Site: brandenburg
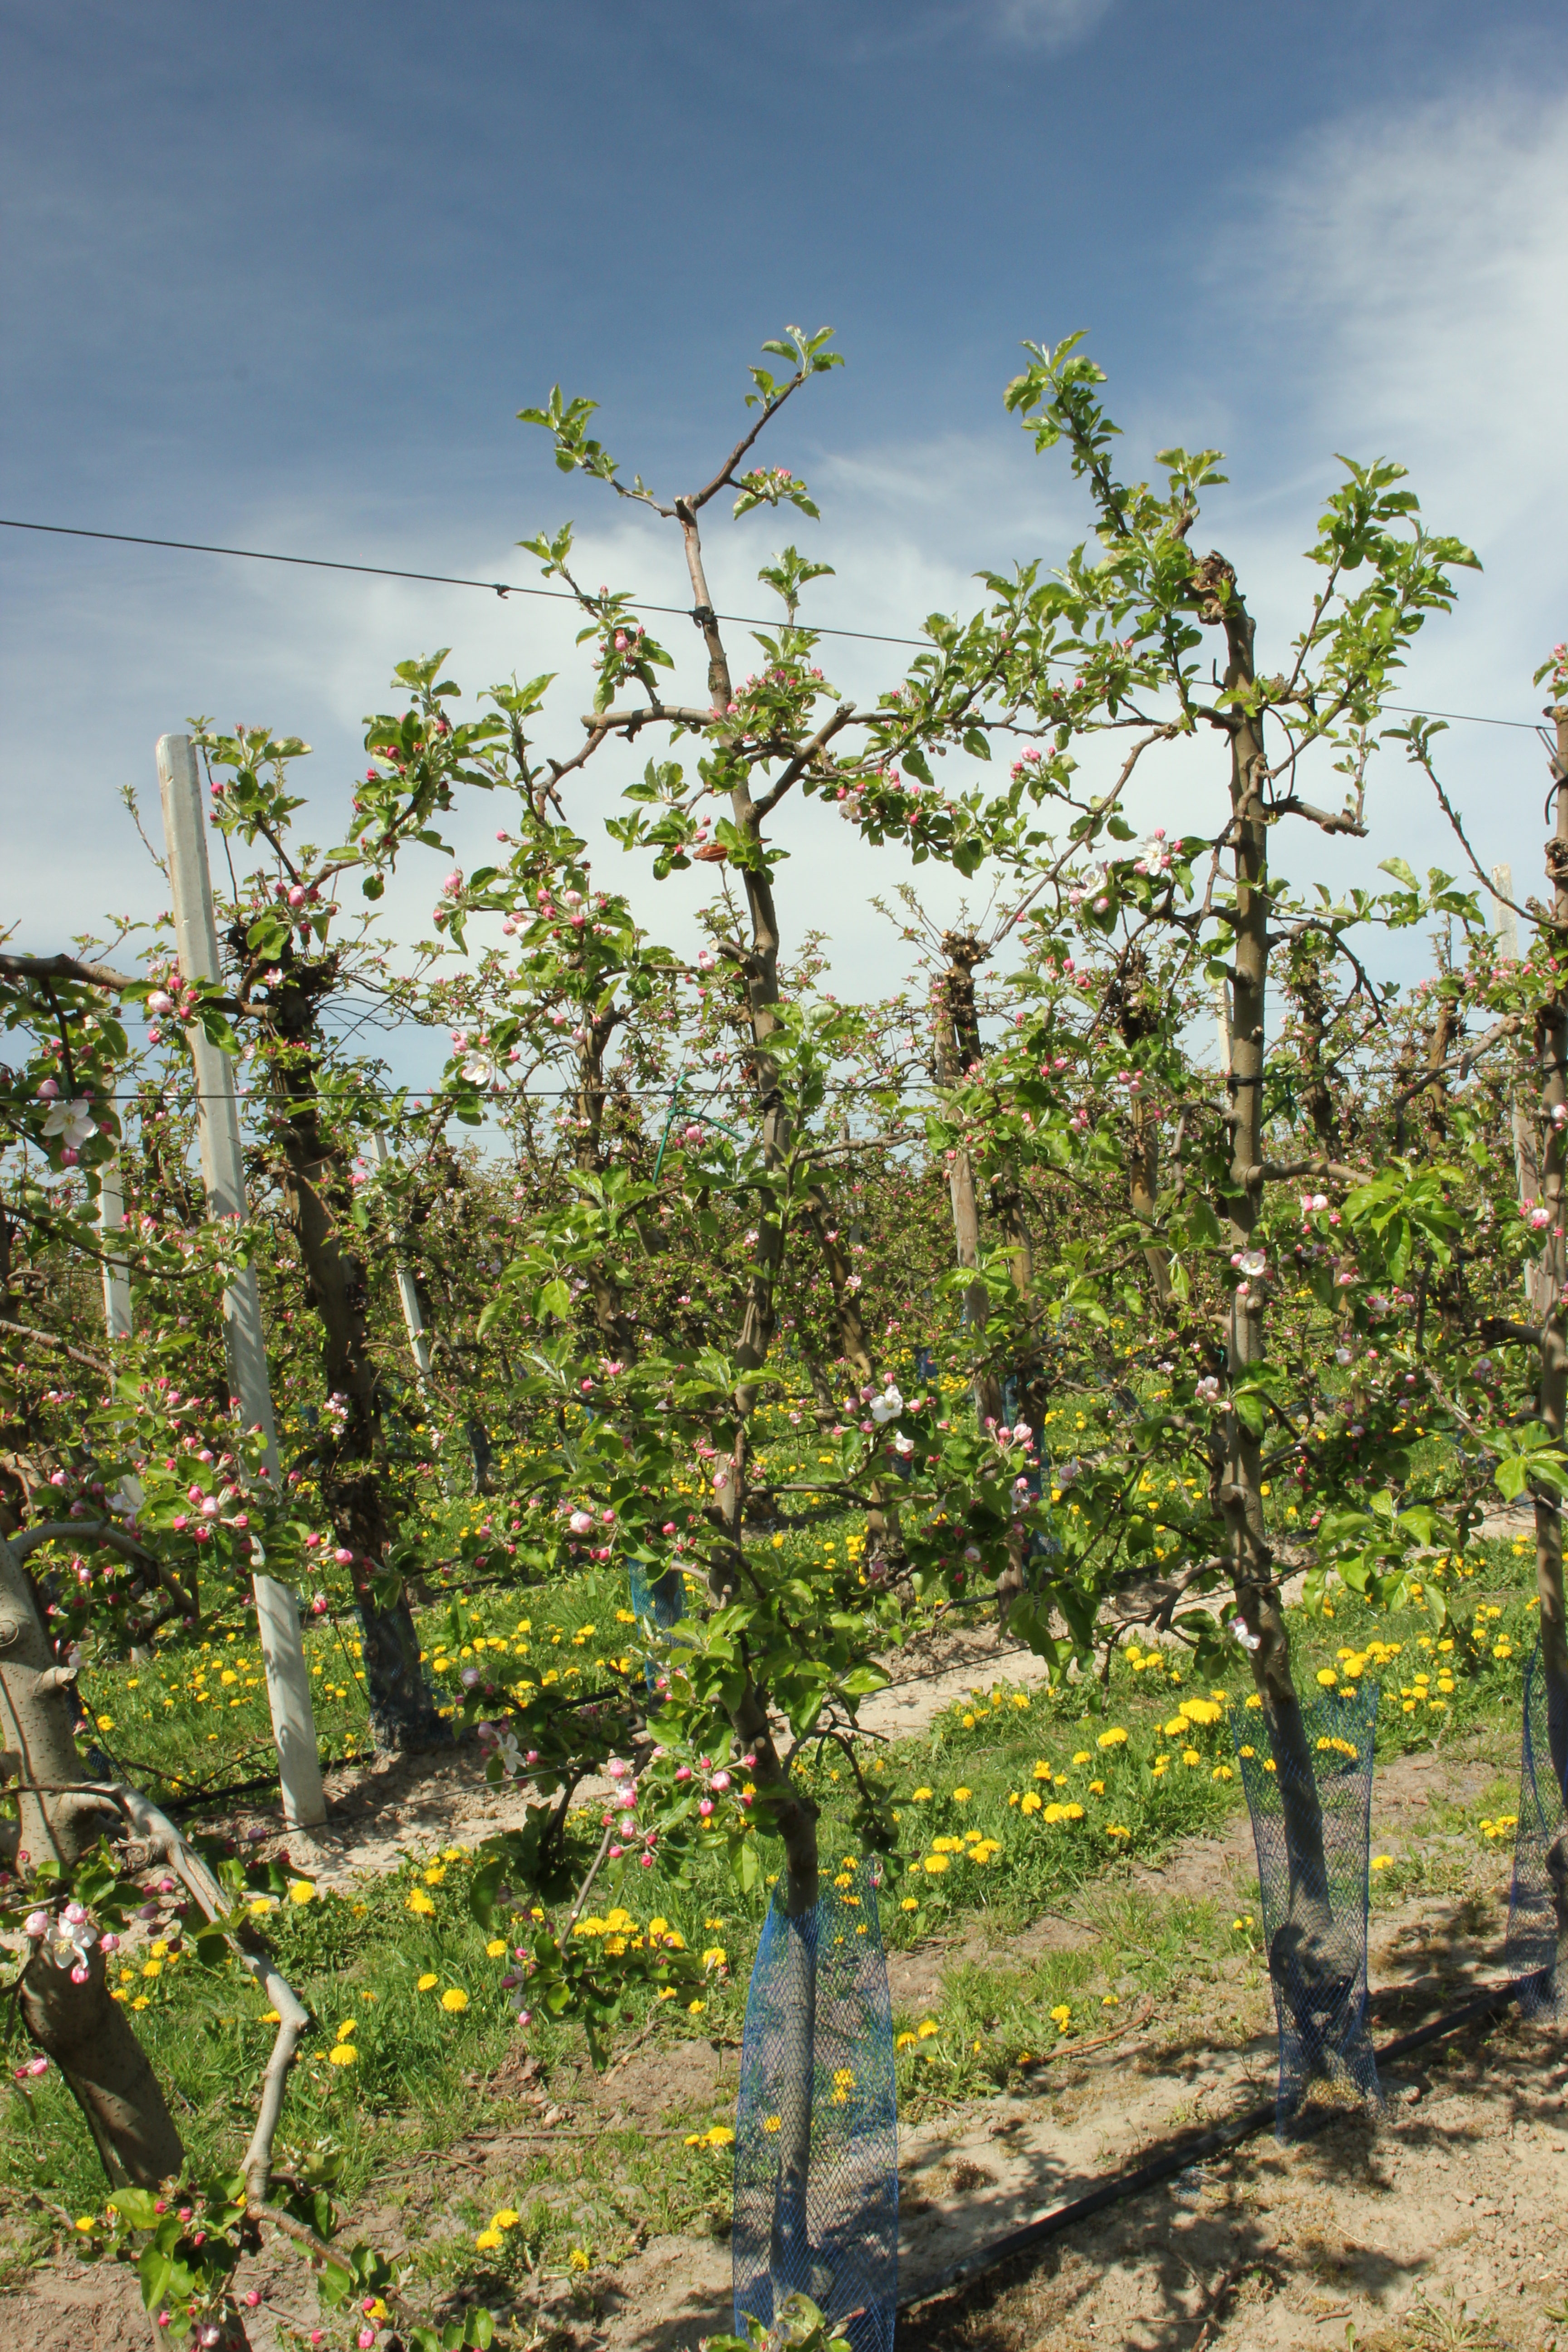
Growth stage (BBCH 57): Inflorescence emergence